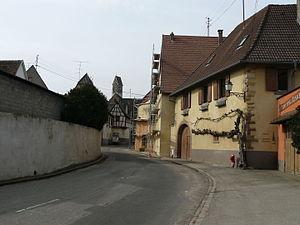
Une partie du village de Pfaffenheim à proximité de l'église
Pfaffenheim est une commune française située dans le département du Haut-Rhin, en région Grand Est.